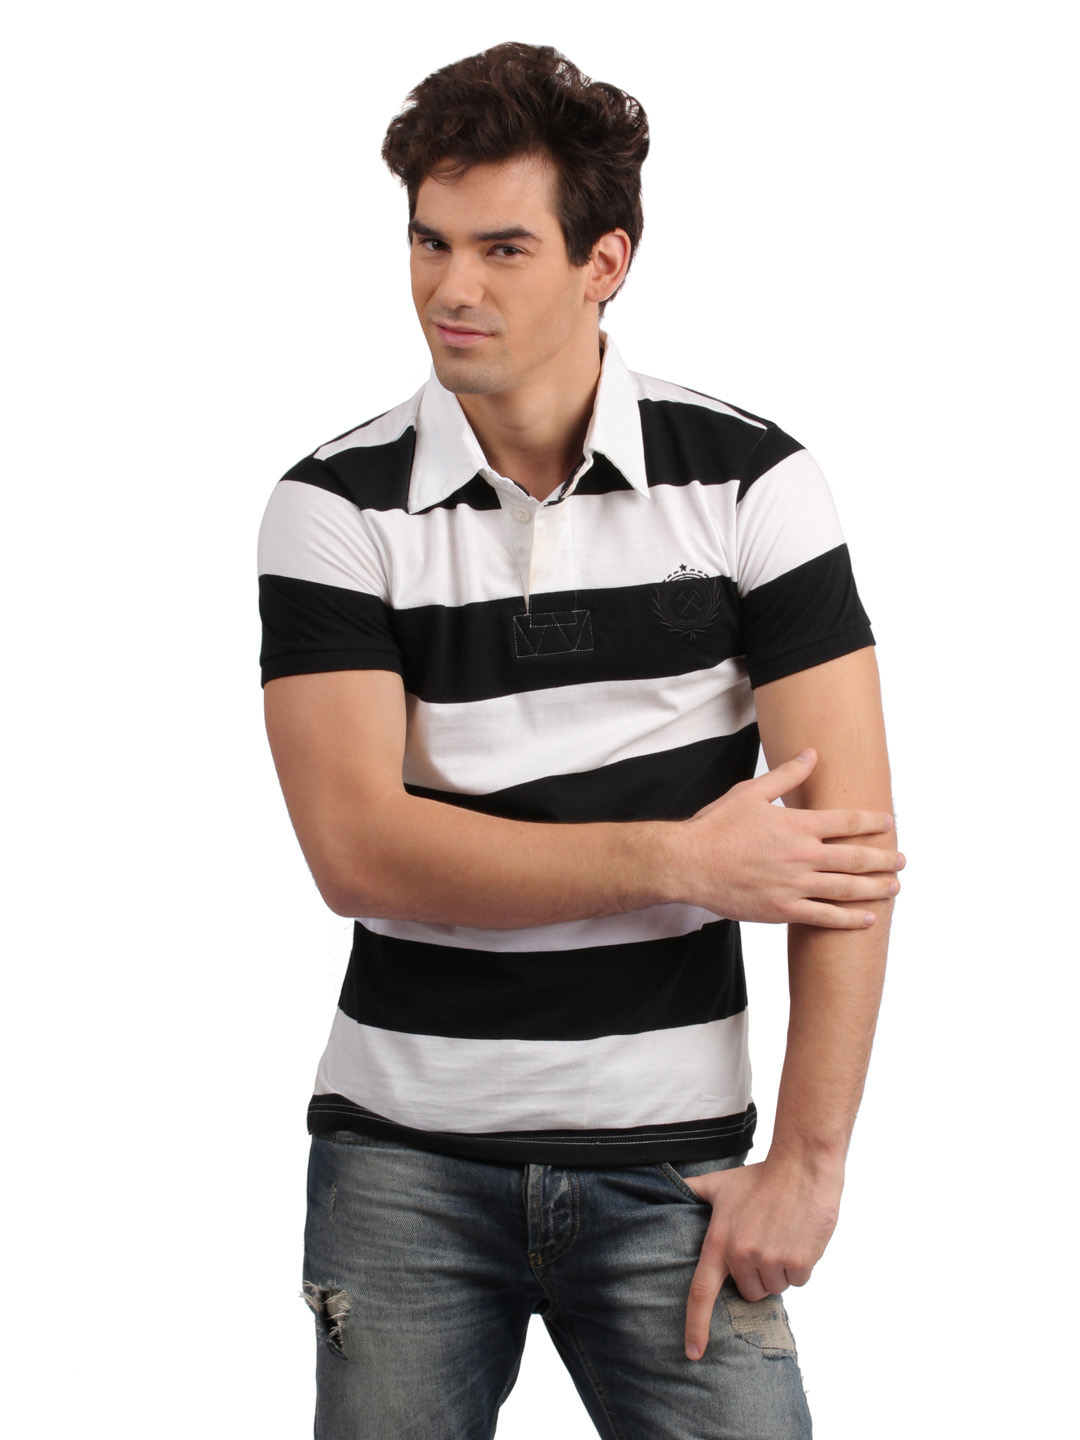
Free Authority Men White Polo Striped T-shirt
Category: Apparel / Topwear / Tshirts
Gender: Men
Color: White
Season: Fall 2012
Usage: Casual